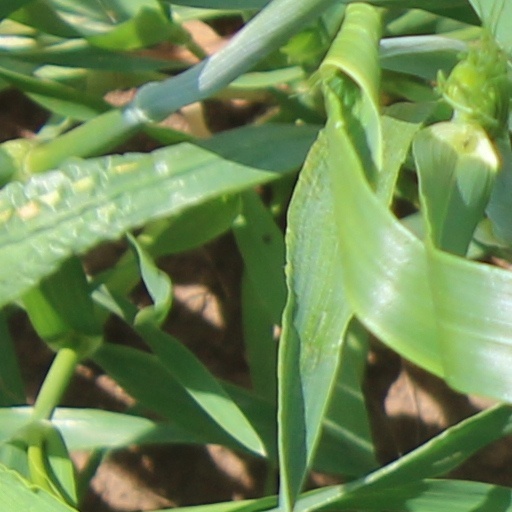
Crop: wheat